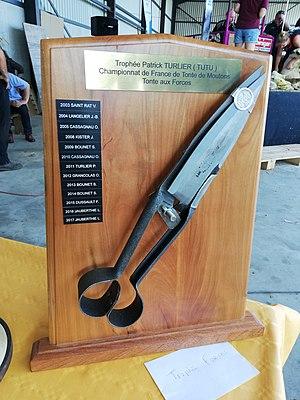
Le trophée consiste en une paire de forces fixées sur un panneau de bois et comporte une plaque de légende et une série de plaquettes portant le nom du champion par année
La tonte de moutons est le processus par lequel la toison de laine d'un mouton est coupée. La personne qui enlève la laine du mouton s'appelle un tondeur. En règle générale, chaque mouton adulte est tondu une fois par an. Dans les pays d'élevage intensif, la tonte a lieu le plus souvent dans un bâtiment spécialement conçu pour pouvoir traiter des centaines, voire des milliers, de moutons par jour. Les moutons sont tondus en toutes saisons, selon le climat, les exigences de gestion et la disponibilité de professionnels compétents. La tonte des moutons est également considérée comme un sport avec des compétitions organisées dans le monde entier. Elles ont souvent lieu dans l'hémisphère Nord entre le printemps et l'été.